Pokesdown railway station

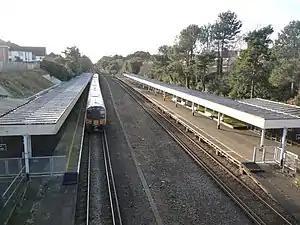
Pokesdown station platforms looking southwards (towards Bournemouth), 22 February 2014

Pokesdown railway station serves the Pokesdown, Boscombe and Southbourne areas of the town of Bournemouth in Dorset, England. It is on the South West Main Line, down the line from .